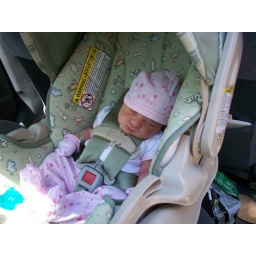
Content in her car seat